Bombing of Naples in World War II

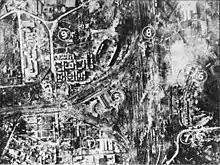
1941 aerial photograph showing damage to the port of Naples

The French bombing began with four bombardments between 10 and 15 June 1940. The first British bombardment (after aerial reconnaissance) began on 1 November 1940, between the hours of 4:20 and 6:20 in the morning. It was conducted by the Bristol Blenheim] light bombers of the Royal Air Force from their base in Malta. Several days later came the Battle of Taranto, also in southern Italy. These first bombardments struck, above all, the Zona Industriale (for the fuel and refineries there) and areas near the Napoli Centrale railway station.